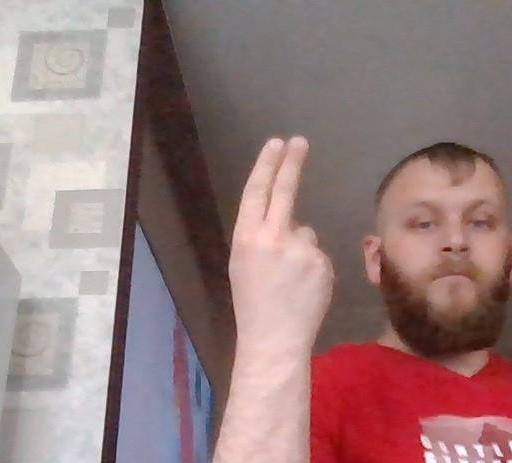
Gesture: two_up_inverted